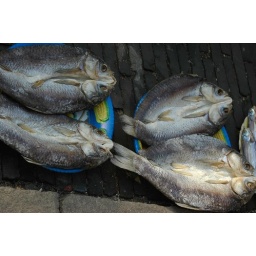
cute split and dried or drying fish ready to choose for dinner in zhouzuang